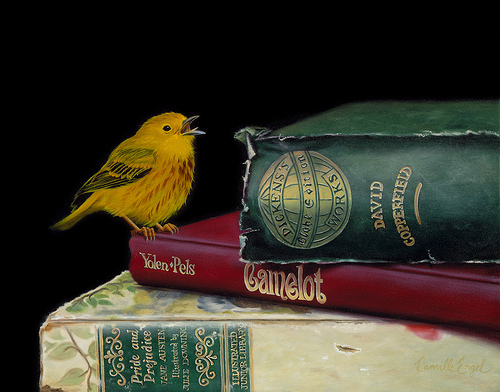
the bird has yellow throat, crown, nape and abdomen, it has yellow breast and belly with red patches in it.
this bird has a short, curved, black bill, a bright yellow eyering, and a brown striped breast.
this little bird has a yellow breast with specks of red, and a short pointy bill.
this bird has a yellow crown, a spotted breast, and a short black bill
this bird is yellow with a green wing and has a very short beak.
this bird has wings that are yellow and has a rotund bellya very small yellow bird, with black in its primaries, and a pointed black bill.
this colorful bird is bright yellow all over, but features red on the belly and green on the wings.
this bird has wings that are black and has a yellow belly
this bird has very shiny yellowish orange fur with short wings and a short beak
Species: Yellow Warbler